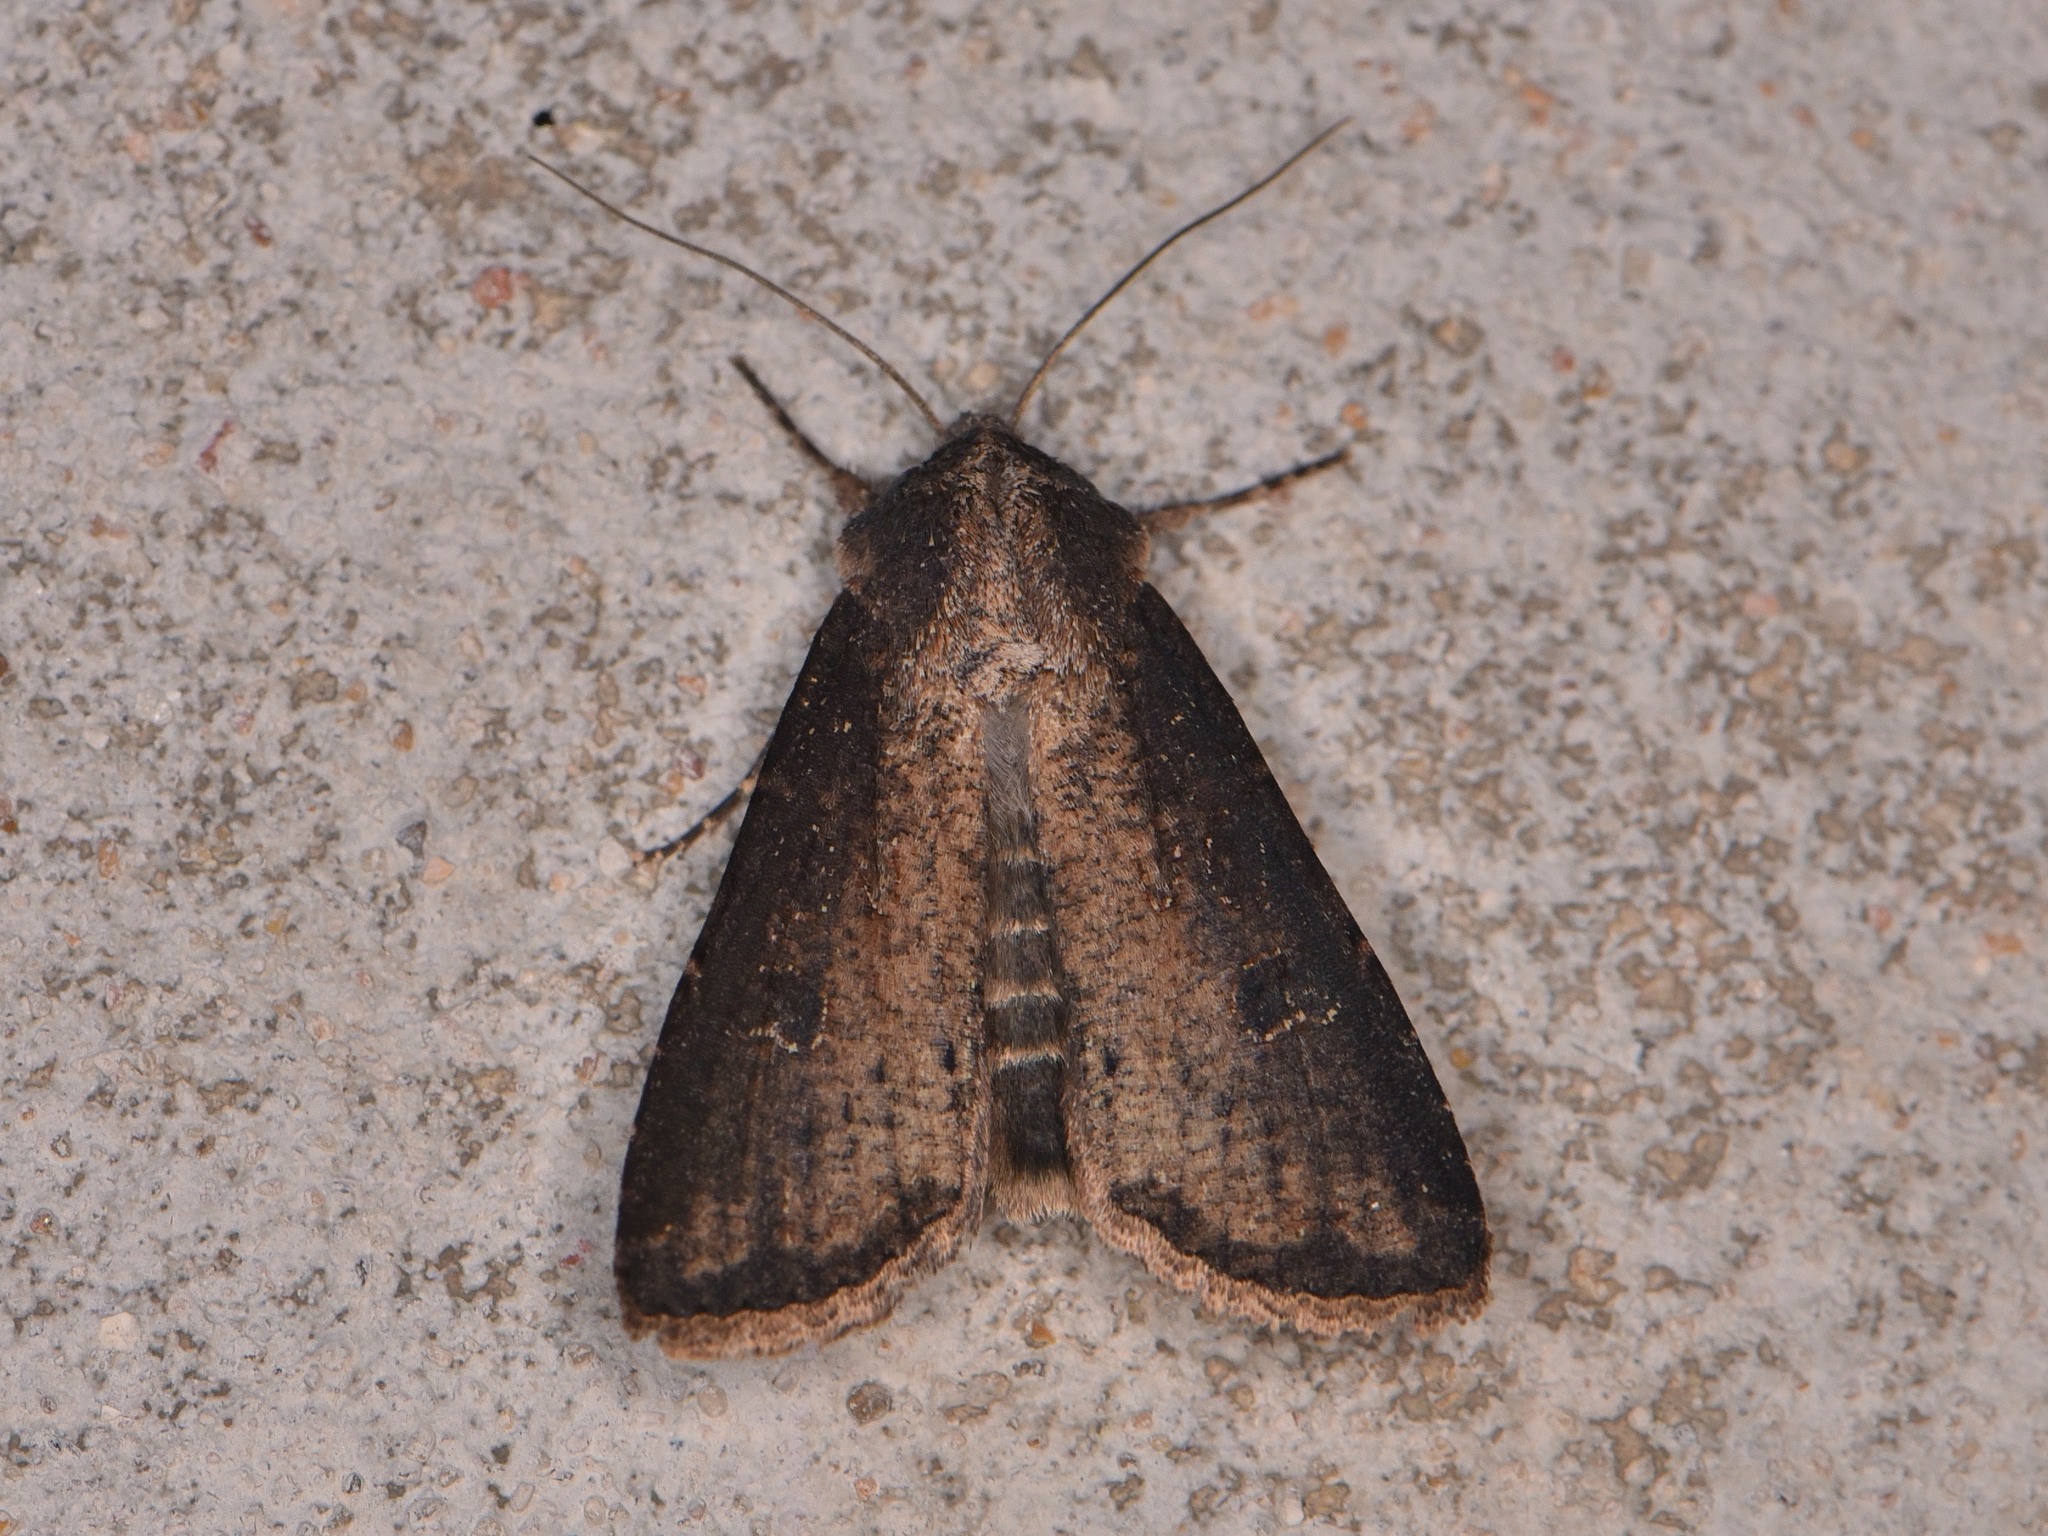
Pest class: cutworms